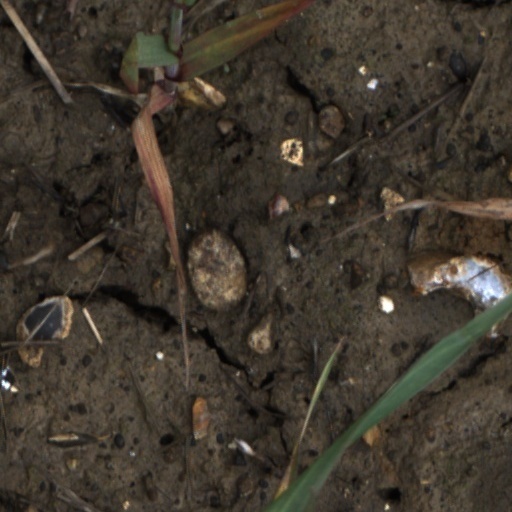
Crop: wheat